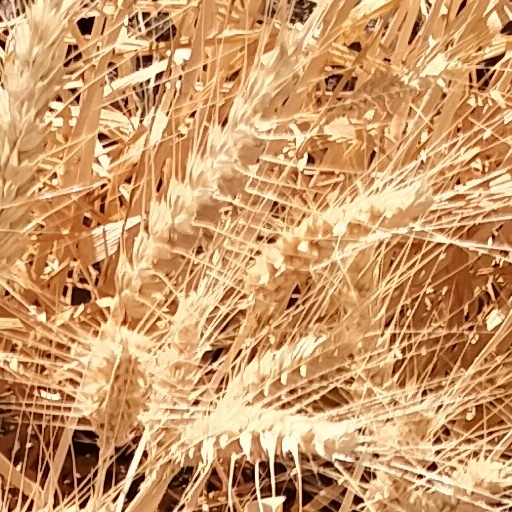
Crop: wheat